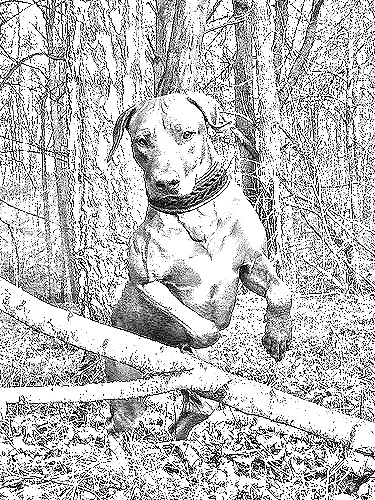
Portrait style: Sketch Portrait